List of The Following characters

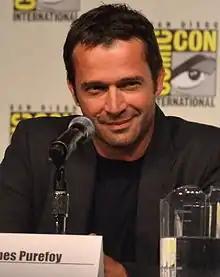
James Purefoy portrays Joe Carroll.

Portrayed by James Purefoy. He is a former professor of English literature at Winslow University. Little is known of his early life, other than that he was born in England and has a half-brother. Carroll's teaching emphasized the romantic period. He believes, like Edgar Allan Poe, whom he admires intensely, in the "insanity of art", i.e. that it has to be "felt". Carroll began making "art" by eviscerating female students. He killed fourteen of them before he was caught by Ryan Hardy. While serving out his sentence at the Virginia Central Penitentiary in Waverly, Virginia, Carroll gathers a cult-like collection of followers who are willing to murder, kidnap, and sacrifice themselves for Carroll to execute his plan of revenge against Hardy. In the season finale, Carroll is "apparently" killed in a massive explosion outside his lighthouse after a brutal showdown with Hardy.